Bariatric surgery

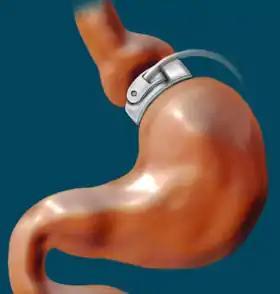
Image of an adjustable gastric band in place over the upper portion of the stomach

The biliopancreatic diversion with duodenal switch (BPD/DS) is a slightly less common bariatric procedure, but is increasing in use with proven efficacy for sustainable weight loss.